Karl Alexander, 5th Prince of Thurn and Taxis

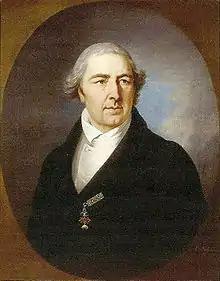

Karl Alexander, 5th Prince of Thurn and Taxis, full German name: "Karl Alexander Fürst von Thurn und Taxis" (22 February 1770 – 15 July 1827) was the fifth Prince of Thurn and Taxis, head of the Thurn-und-Taxis Post, and Head of the Princely House of Thurn and Taxis from 13 November 1805 until his death on 15 July 1827. With the death of his father on 13 November 1805, he became nominal "Generalpostmeister" of the Imperial Reichspost until the resignation of Francis II, Holy Roman Emperor.